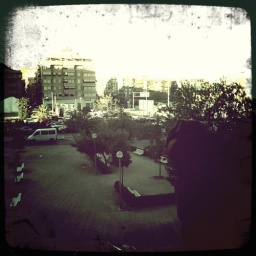
A house in the middle of the street